Answer in natural language. Considering the relative positions, where is black circular chair with four legs (highlighted by a red box) with respect to black circular chair with four legs (highlighted by a blue box)? Choose between the following options: left or right
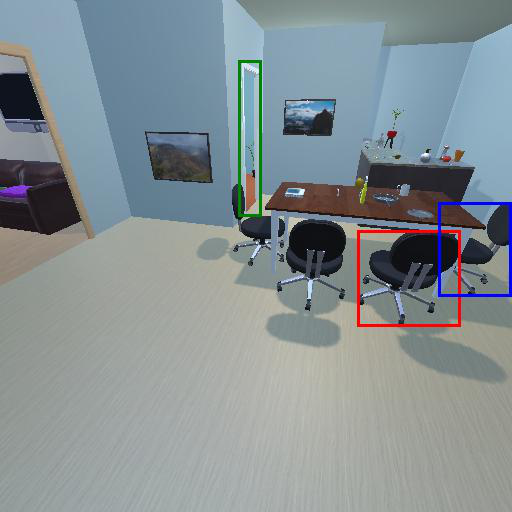
<answer>left</answer>